Ferdinand von Miller

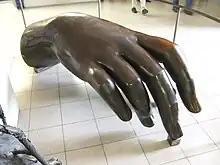
Recast of the Bavaria statue's right hand, in the Deutsches Museum

For the Bavarian hall of fame ("Ruhmeshalle") in Munich Miller was commissioned with the casting of the Bavaria statue according to a design by Ludwig Michael Schwanthaler. Considered a masterpiece, the Bavaria statue (1844–1855) brought fame and fortune. Commissions came to him from far and near. He cast the statue of Herder, and the double statue of Goethe and Schiller, for Weimar, and also the figures of Duke Eberhard in Stuttgart, of Berzelius in Stockholm and two Washington monuments, by Mills in Boston and Crawford in Richmond, Virginia. He also cast the gate of the Capitol in Washington.